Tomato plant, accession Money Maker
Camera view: bottom (45 deg); turntable rotation: 240 degrees
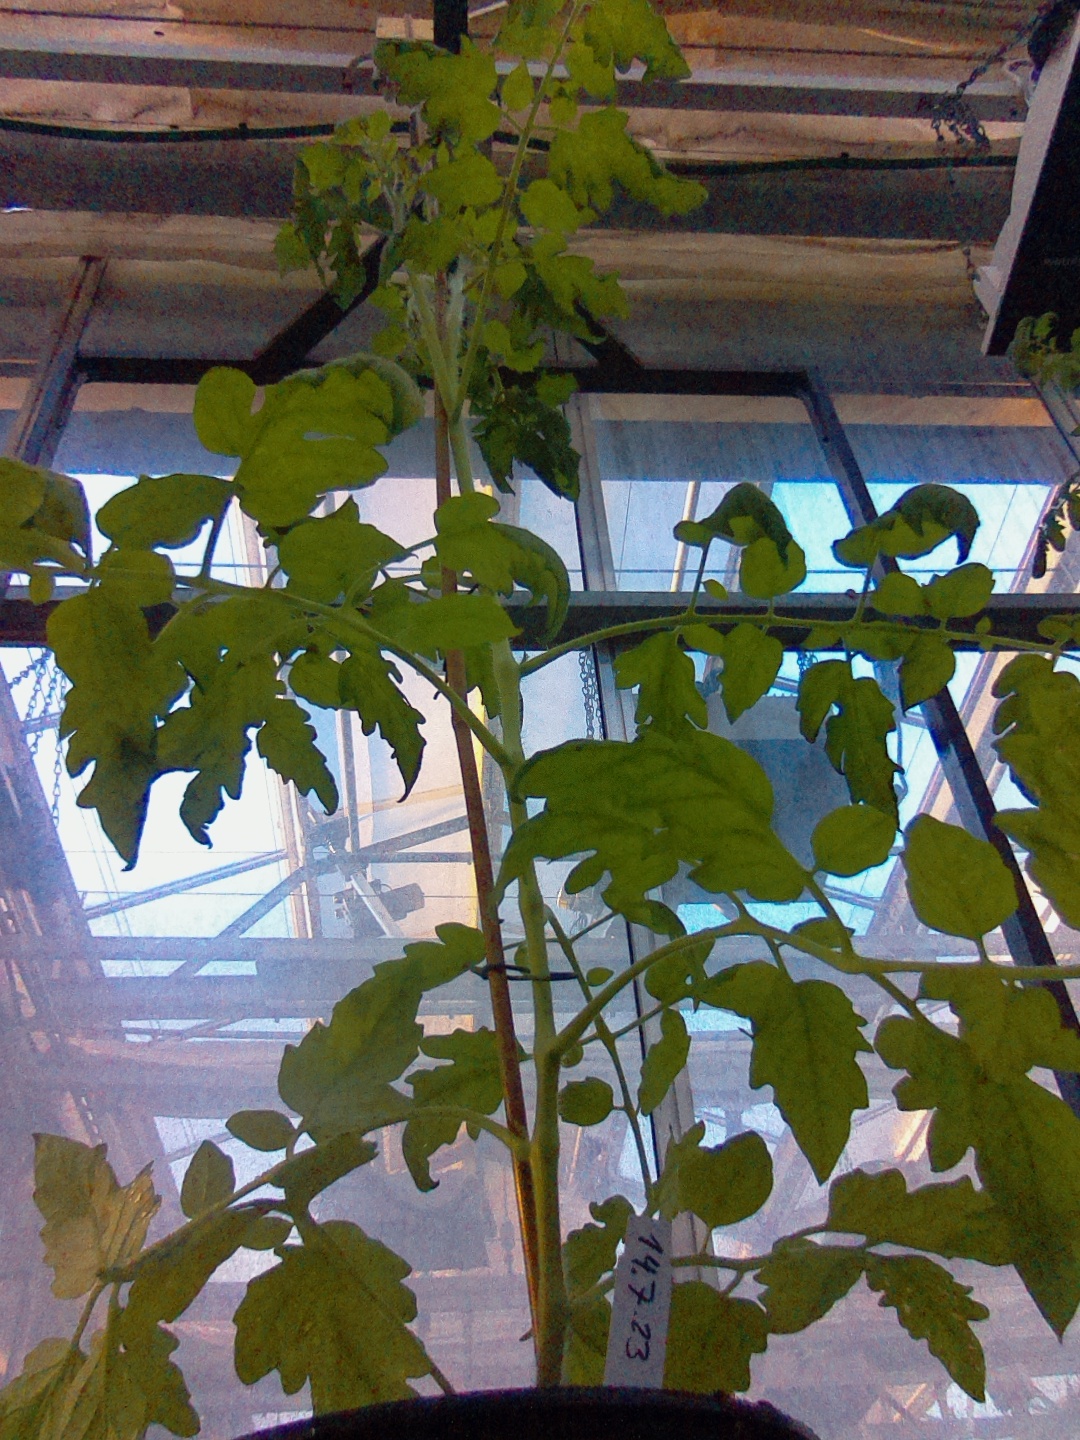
BBCH growth stage 53: 3 inflorescences visible